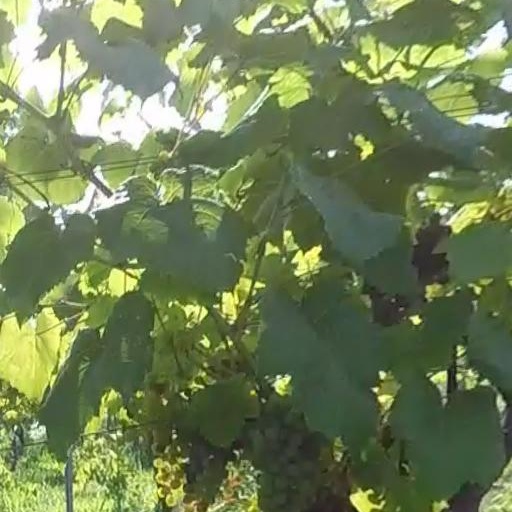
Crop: grape